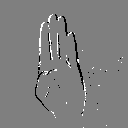
ASL letter: b